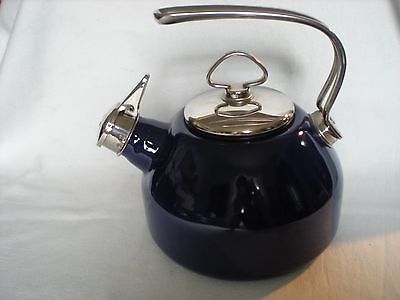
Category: kettle